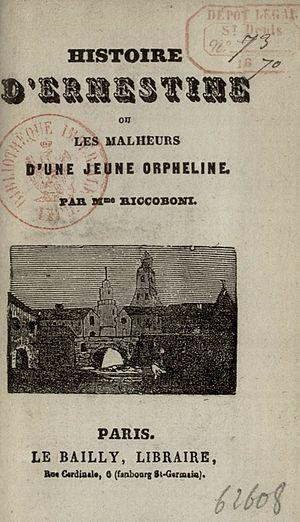
Première de Couverture, Riccoboni, Marie-Jeanne (1713-1792) Histoire d'Ernestine, ou les Malheurs d'une jeune orpheline, par Mme Riccoboni, 1849. http://catalogue.bnf.fr/ark:/12148/cb312097139
Joseph Bologne de Saint-George, plus connu sous le nom de « chevalier de Saint-George » ou, plus simplement, « Saint-George », né à Baillif, près de Basse-Terre le 25 décembre 1745, mort à Paris le 10 juin 1799, est musicien et escrimeur français. Militaire, il participe activement à la Révolution française et s’engage au sein de l'armée de la République. Désireux de « continuer et de s'immortaliser par sa valeur et son enthousiasme pour la liberté », il se met à la tête de la Légion franche des Américains. Fréquentant les milieux abolitionnistes, Saint-George est, par sa position sociale, une figure de l'émancipation des esclaves des empires coloniaux européens dans la seconde moitié du XVIIIᵉ siècle.